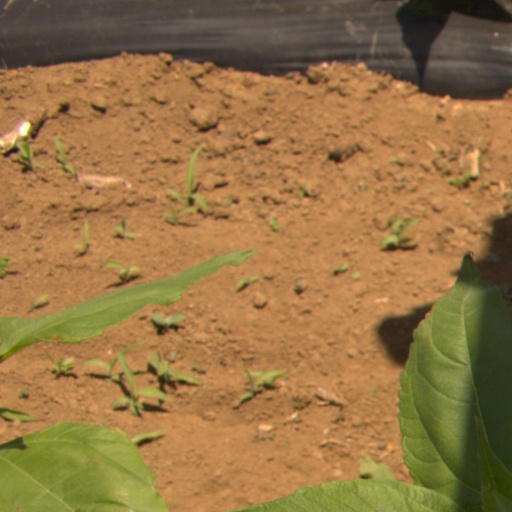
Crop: Jerusalem artichoke